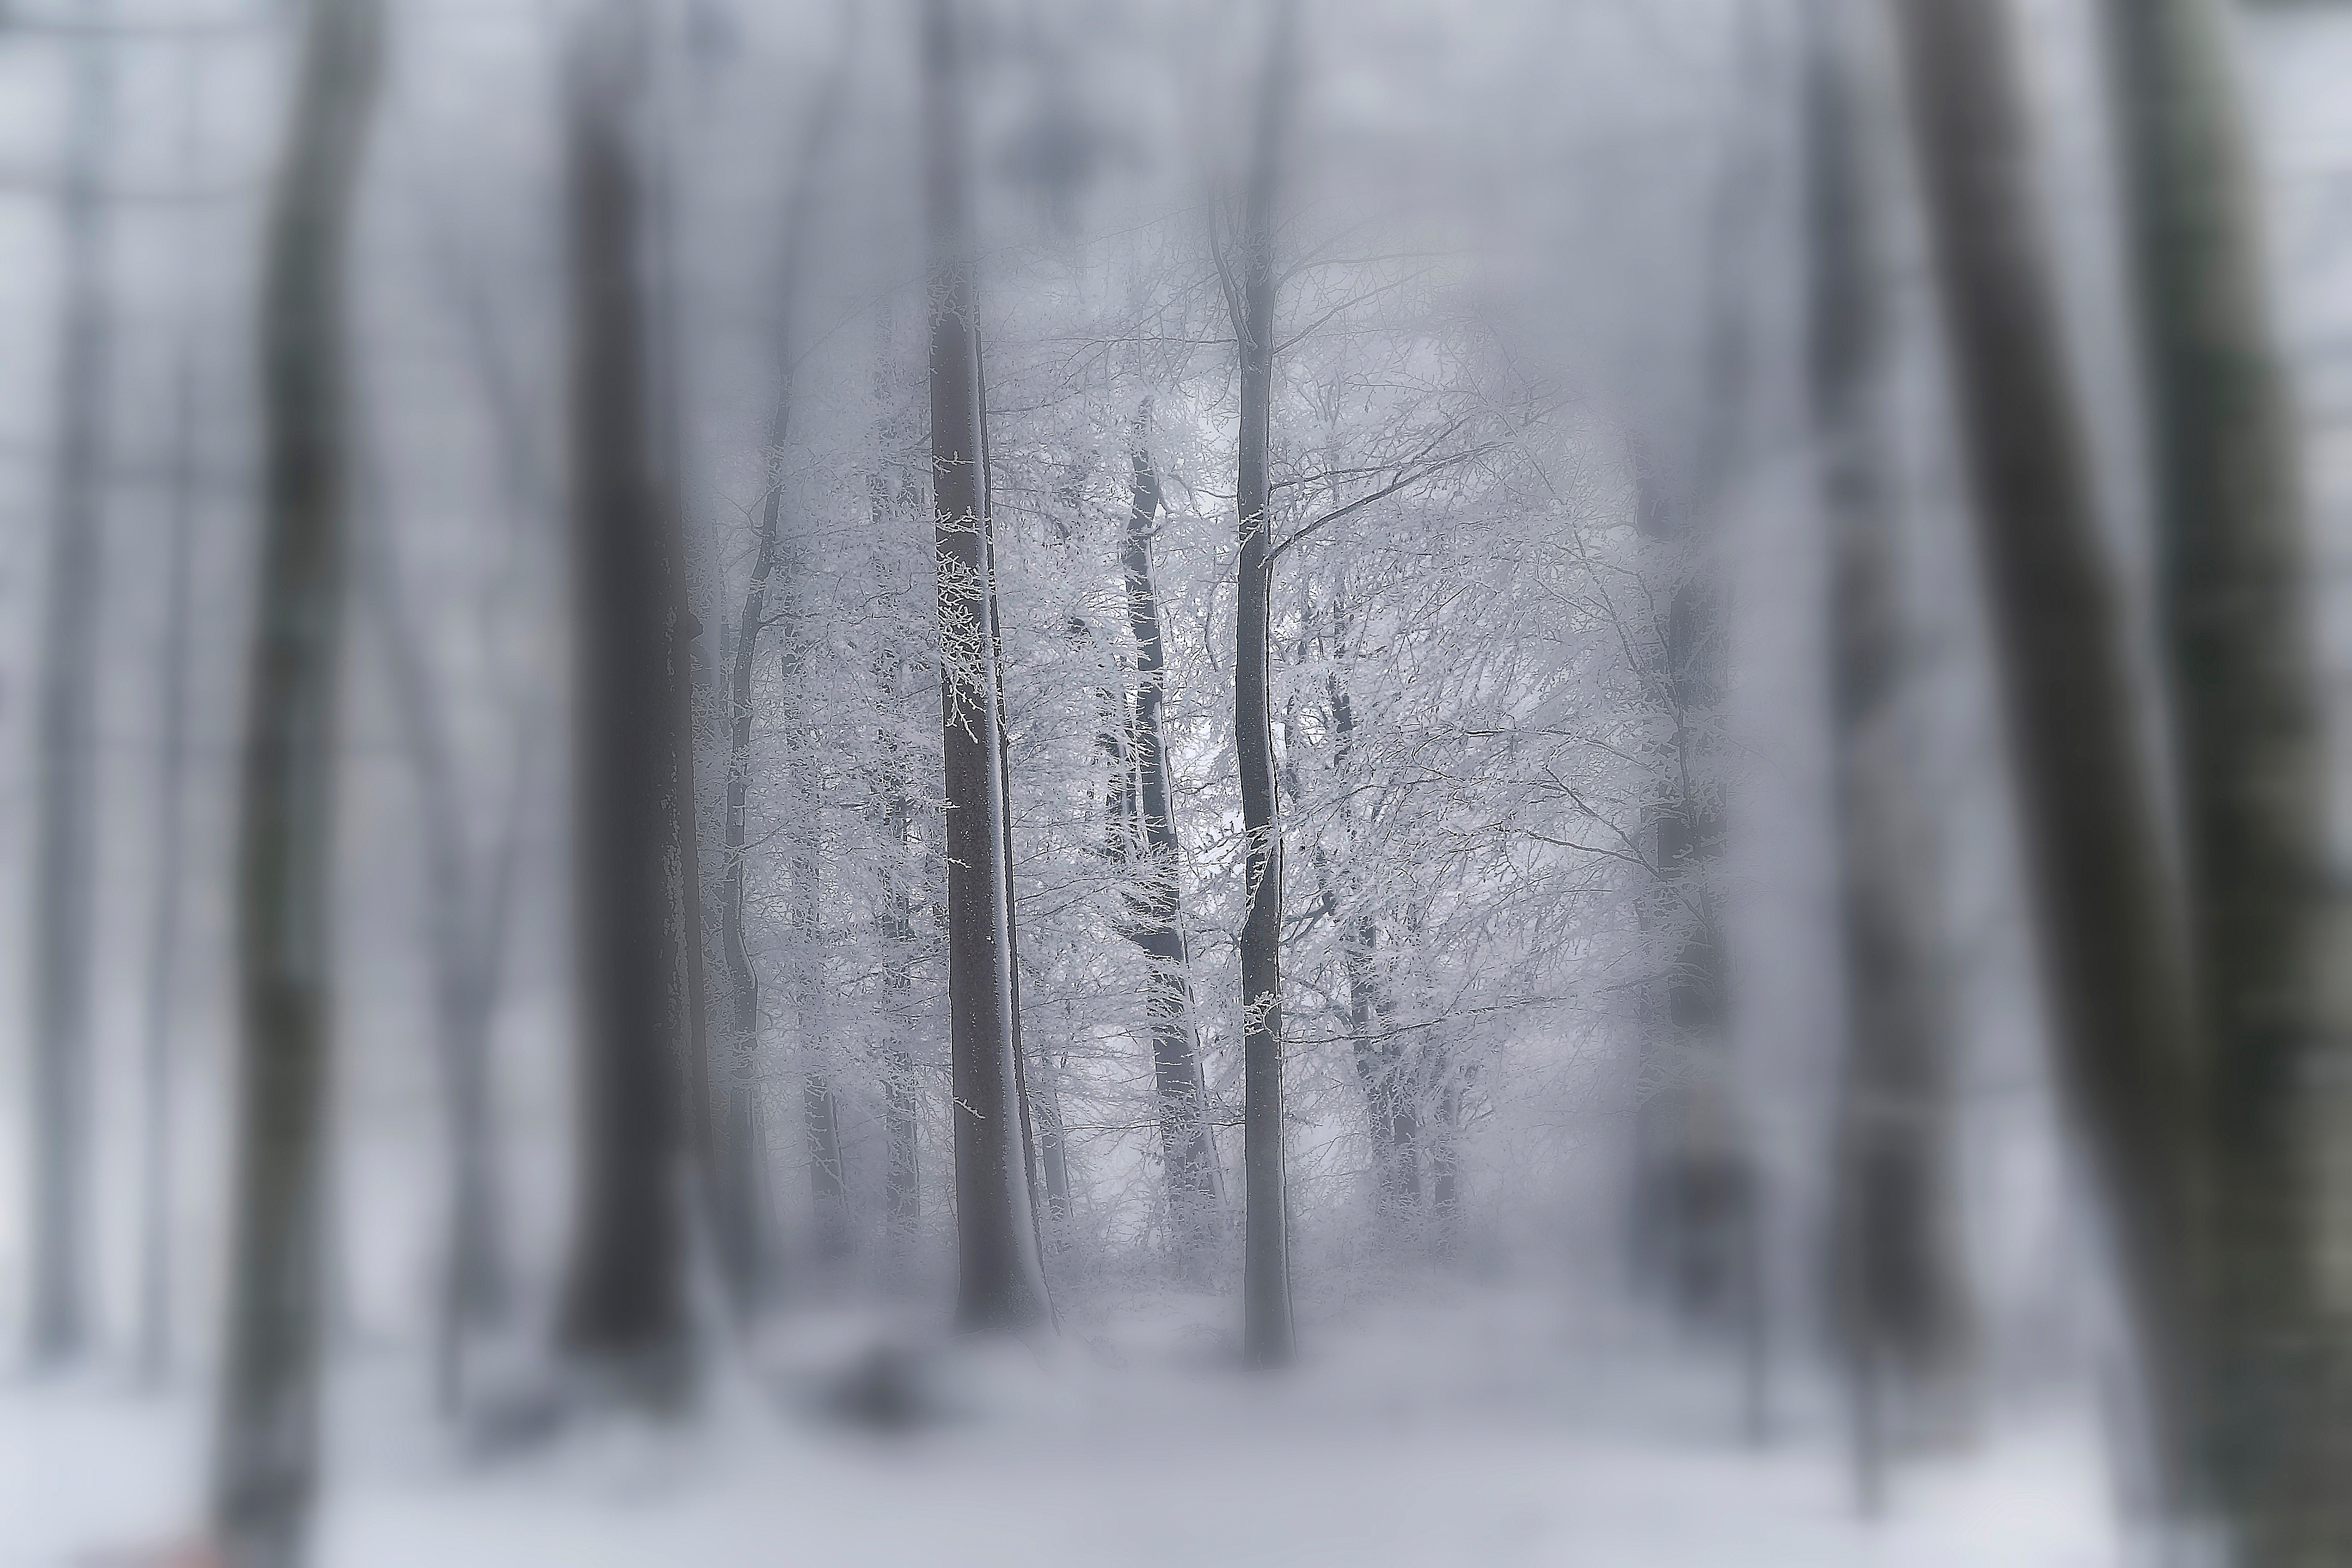
tree, forest, branch, snow, winter, mist, sunlight, frost, ice, weather, season, blizzard, habitat, freezing, natural environment, atmospheric phenomenon, winter storm